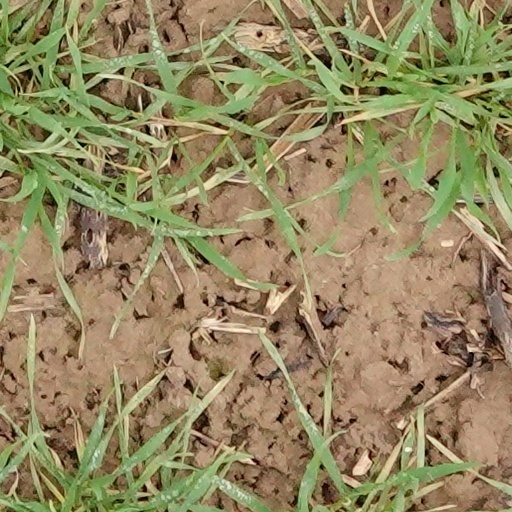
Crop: wheat